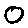
Label: 0